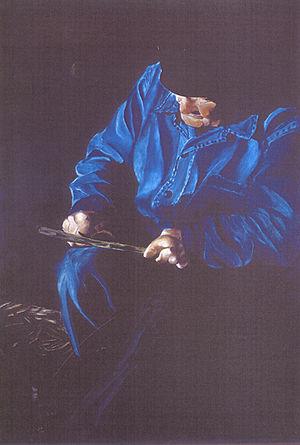
Álvaro Valbuena est un artiste peintre colombien.